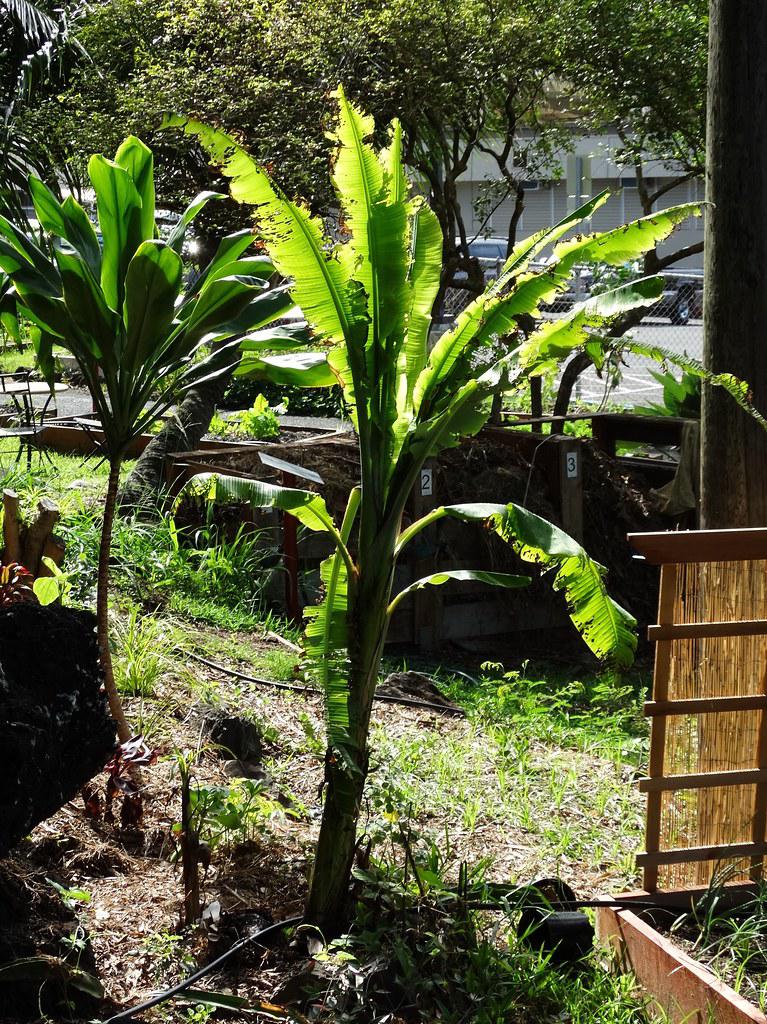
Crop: unknown
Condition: banana_banana_bunchy_top